Khmer Rouge

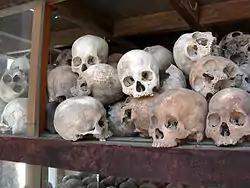
Skulls of Khmer Rouge victims

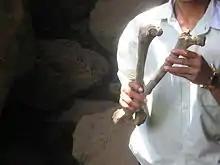
Remains of victims of the Khmer Rouge in the Kampong Trach Cave, Kiry Seila Hills, Rung Tik (Water Cave), or Rung Khmao (Dead Cave)

Acting through the Santebal, the Khmer Rouge arrested, tortured and eventually executed anyone who was suspected of belonging to several categories of supposed enemies: